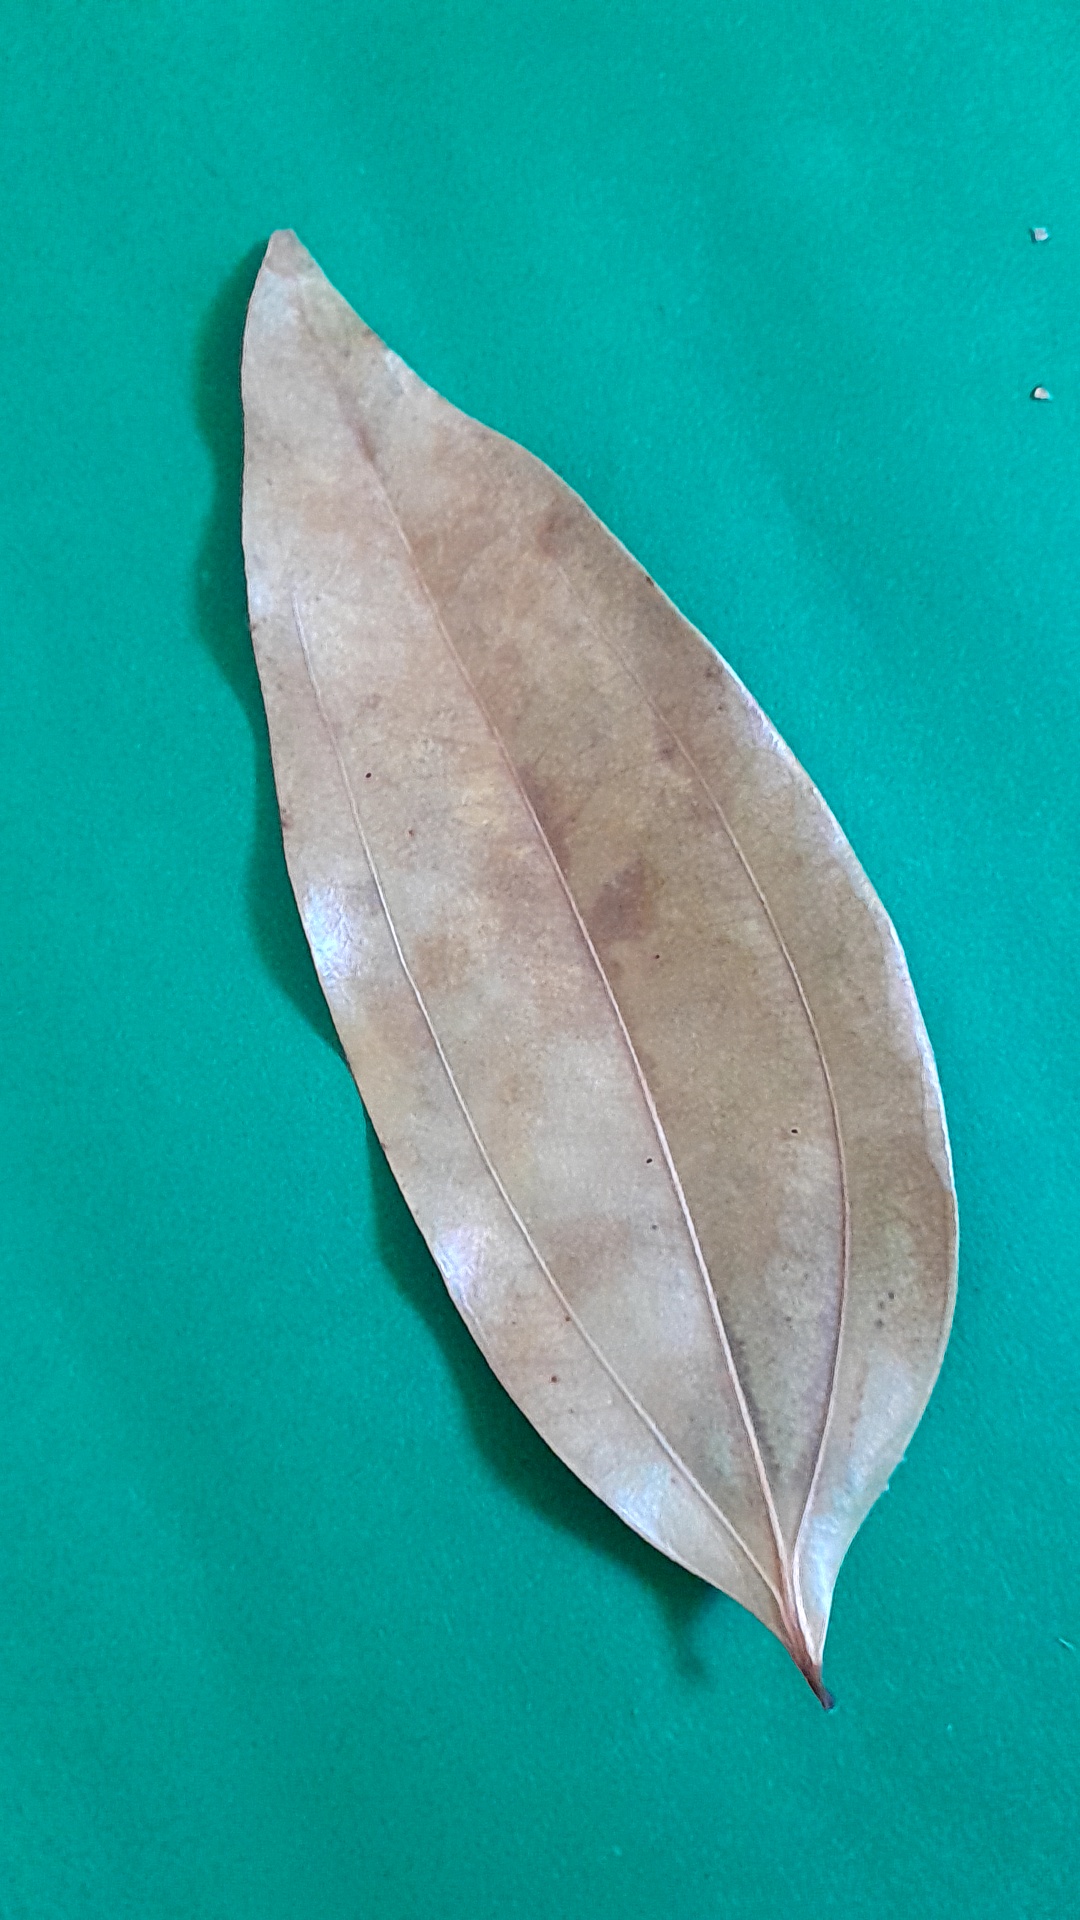
Label: Dry Leaf